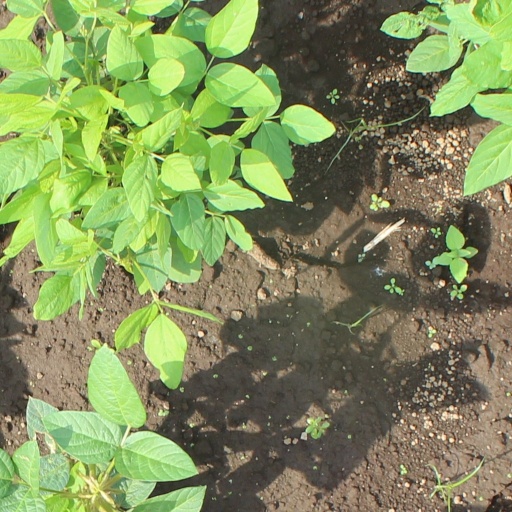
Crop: soybean